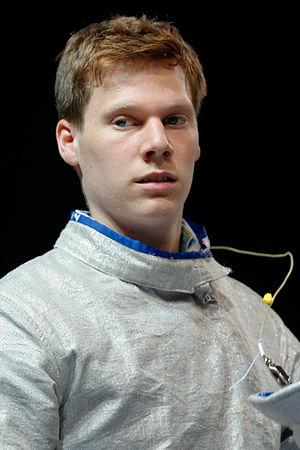
Le Hongrois András Szatmári pendant la compétition de sabre masculin par équipes aux championnats d'Europe d'escrime au Rhénus Sport de Strasbourg, le 14 juin 2014.